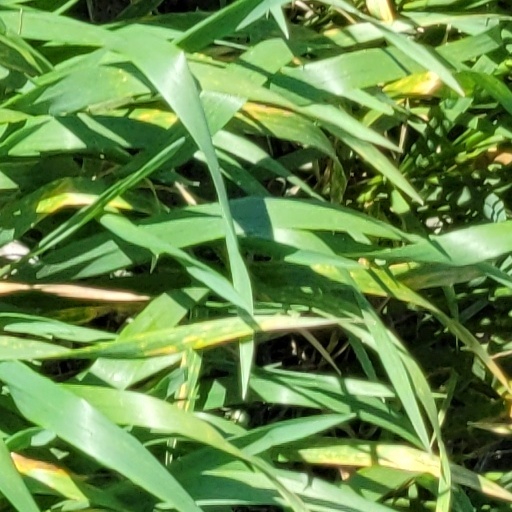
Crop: wheat